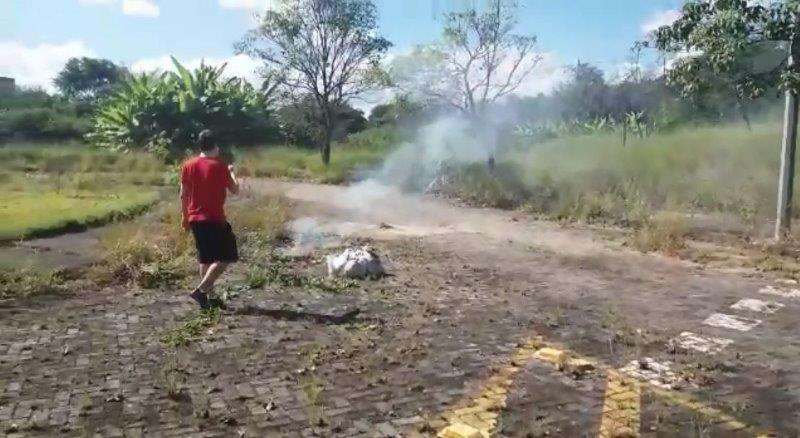
Fire: no
Smoke: yes